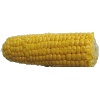
Label: corn